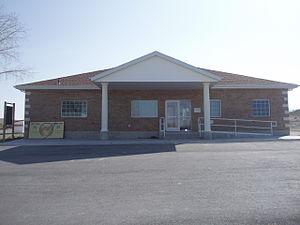
Clawson est une municipalité américaine située dans le comté d'Emery en Utah.